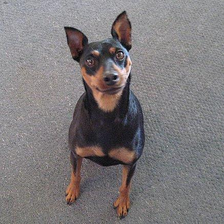
Species: dog
Breed: miniature pinscher